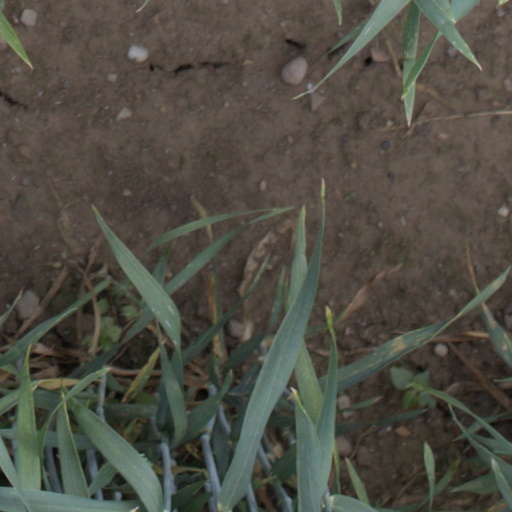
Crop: wheat